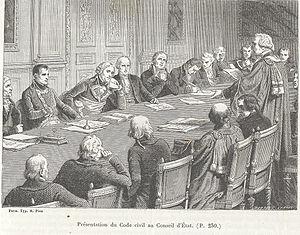
Présentation du Code civil au Conseil d’État. Extrait de l’Histoire du Consulat par Adolphe Thiers